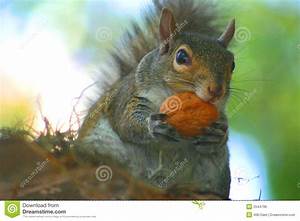
Label: scoiattolo